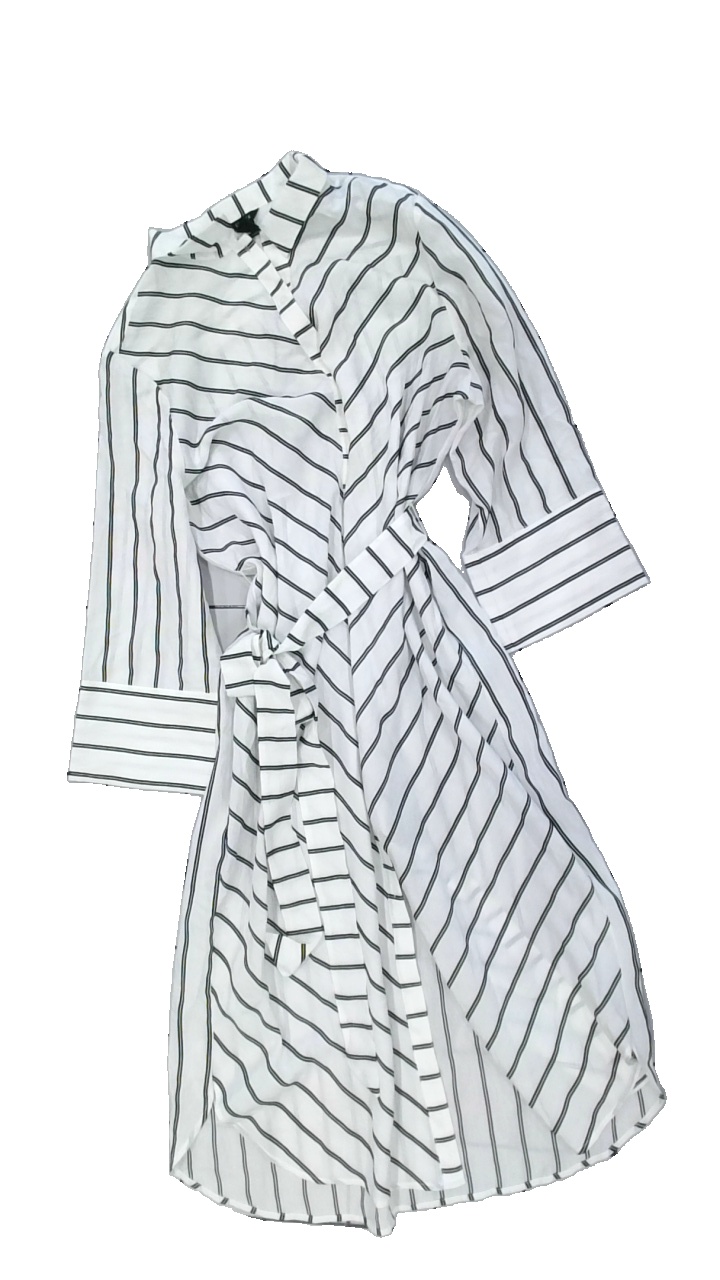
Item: Dress (Ladies)
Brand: Lindex
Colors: White, Black
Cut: Regular
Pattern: Striped
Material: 100% visc
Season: All
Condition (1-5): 4
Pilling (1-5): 5
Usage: Reuse
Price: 50-100